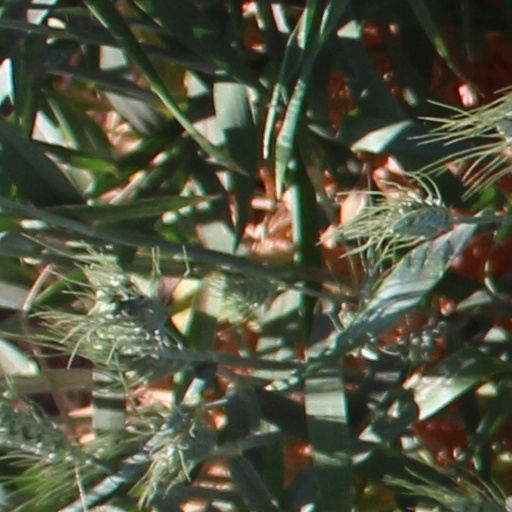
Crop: wheat